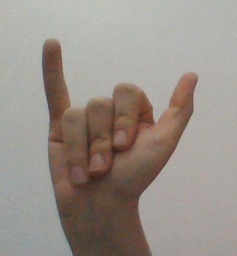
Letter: ya